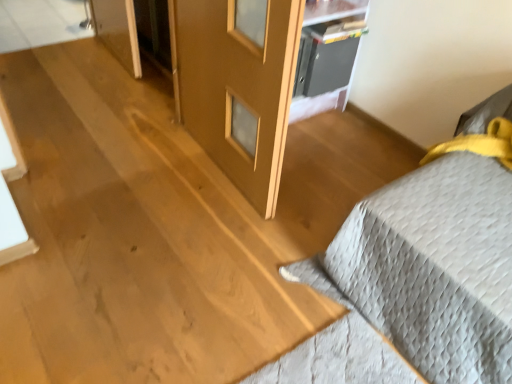
Question: In the image, there is a matte wood screen door at center. Pinpoint several spots within the vacant area located to the right-hand side of matte wood screen door at center. Your answer should be formatted as a list of tuples, i.e. [(x1, y1)], where each tuple contains the x and y coordinates of a point satisfying the conditions above. The coordinates should be between 0 and 1, indicating the normalized pixel locations of the points in the image.
Answer: [(0.629, 0.496)]